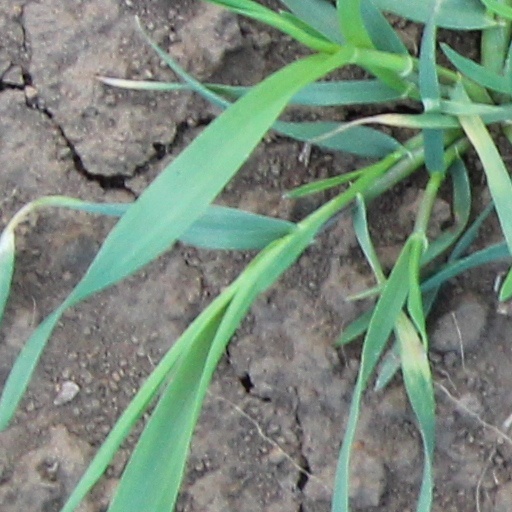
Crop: wheat